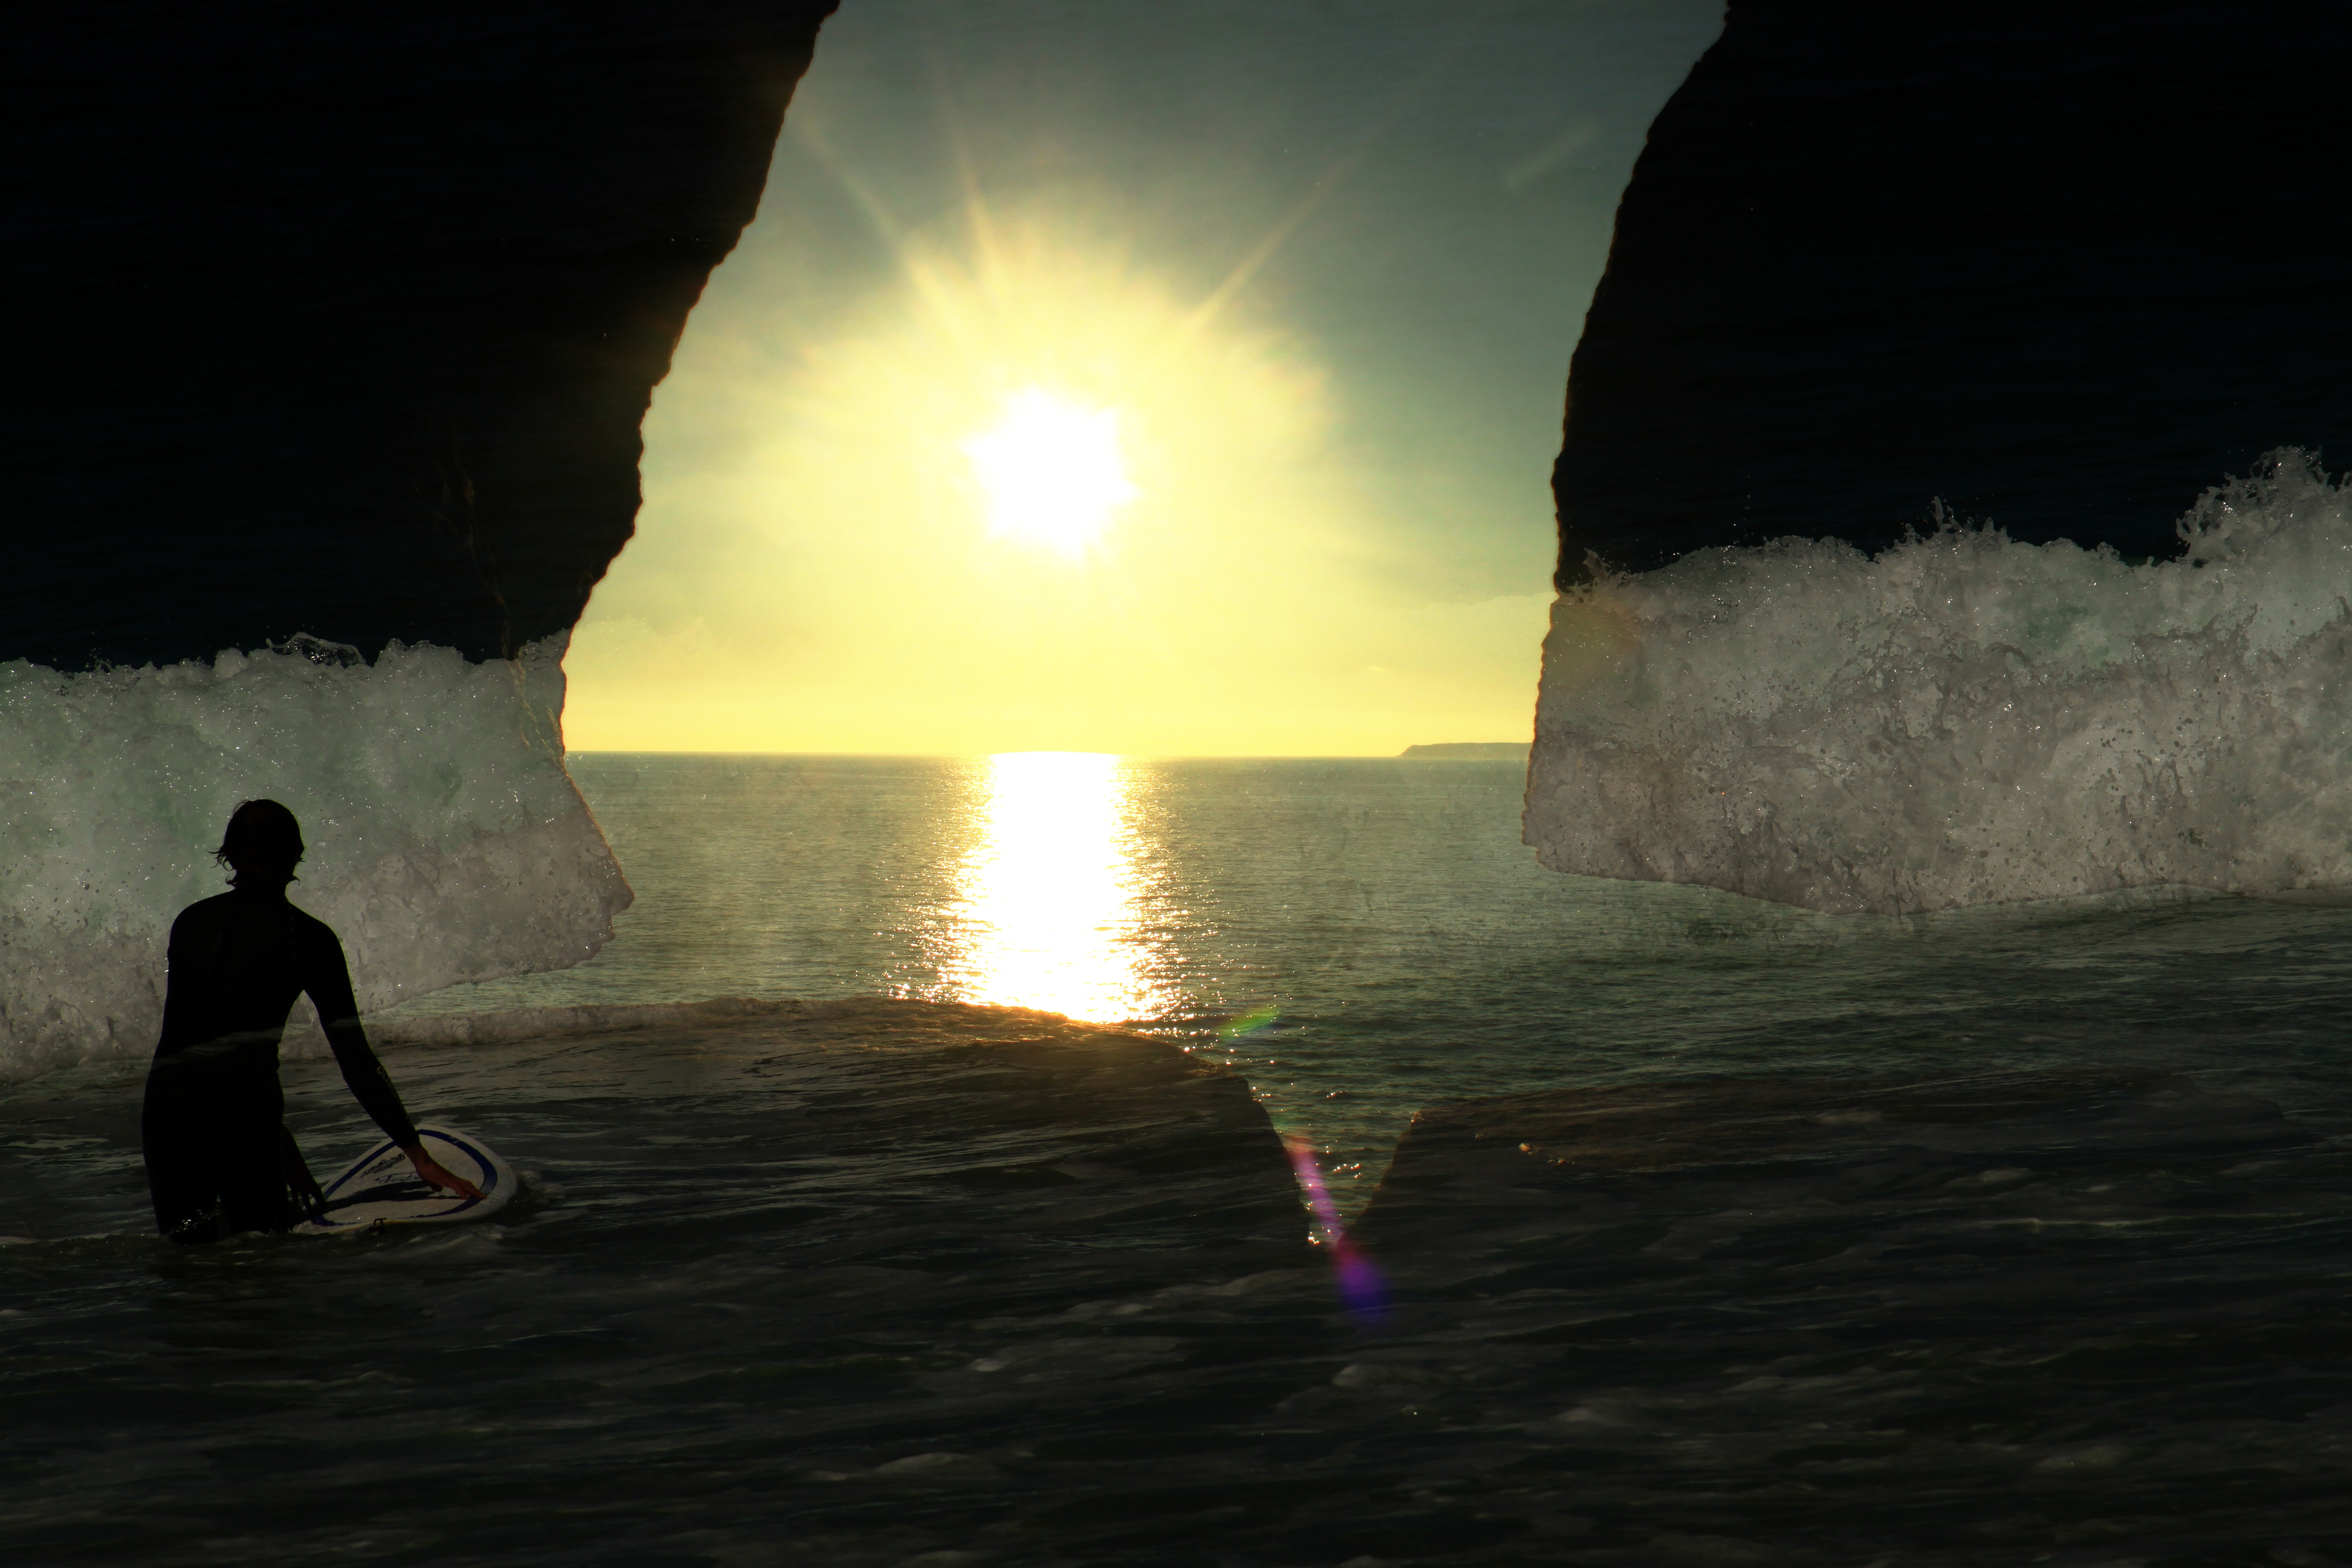
beach, sea, coast, ocean, sunset, sunlight, wave, cliff, bay, darkness, terrain, hdr, copyrightfree, deutschland, freeforcommercialuse, bilderohnelizenz, schweiz, highdynamicrange, freiesfotoarchiv, copyrightfreepictures, berliner, jacoberphotogrpahy, ohnecopyright, artwearrevolution, artwear, berlinstreetart, hdrfree, graffity, sea cave, wind wave